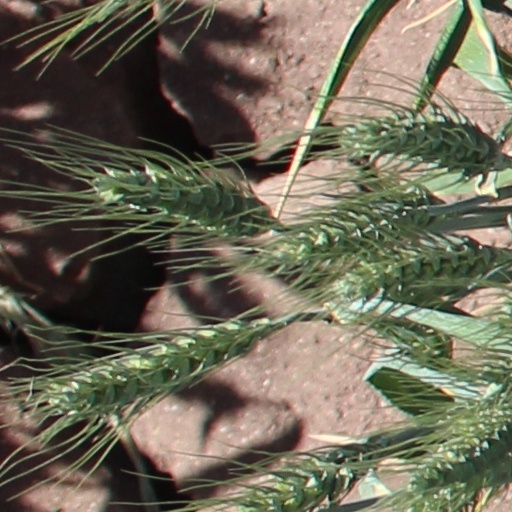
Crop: wheat